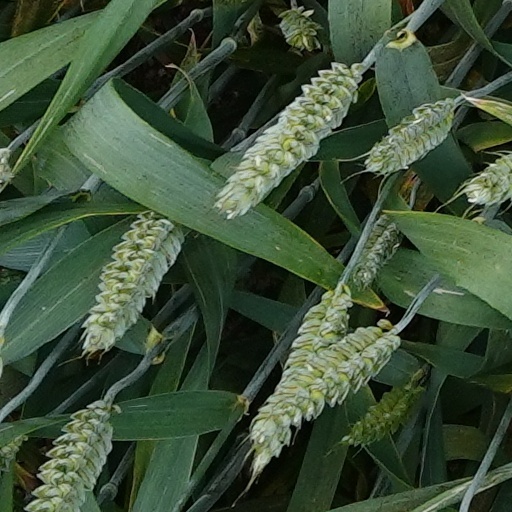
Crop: wheat